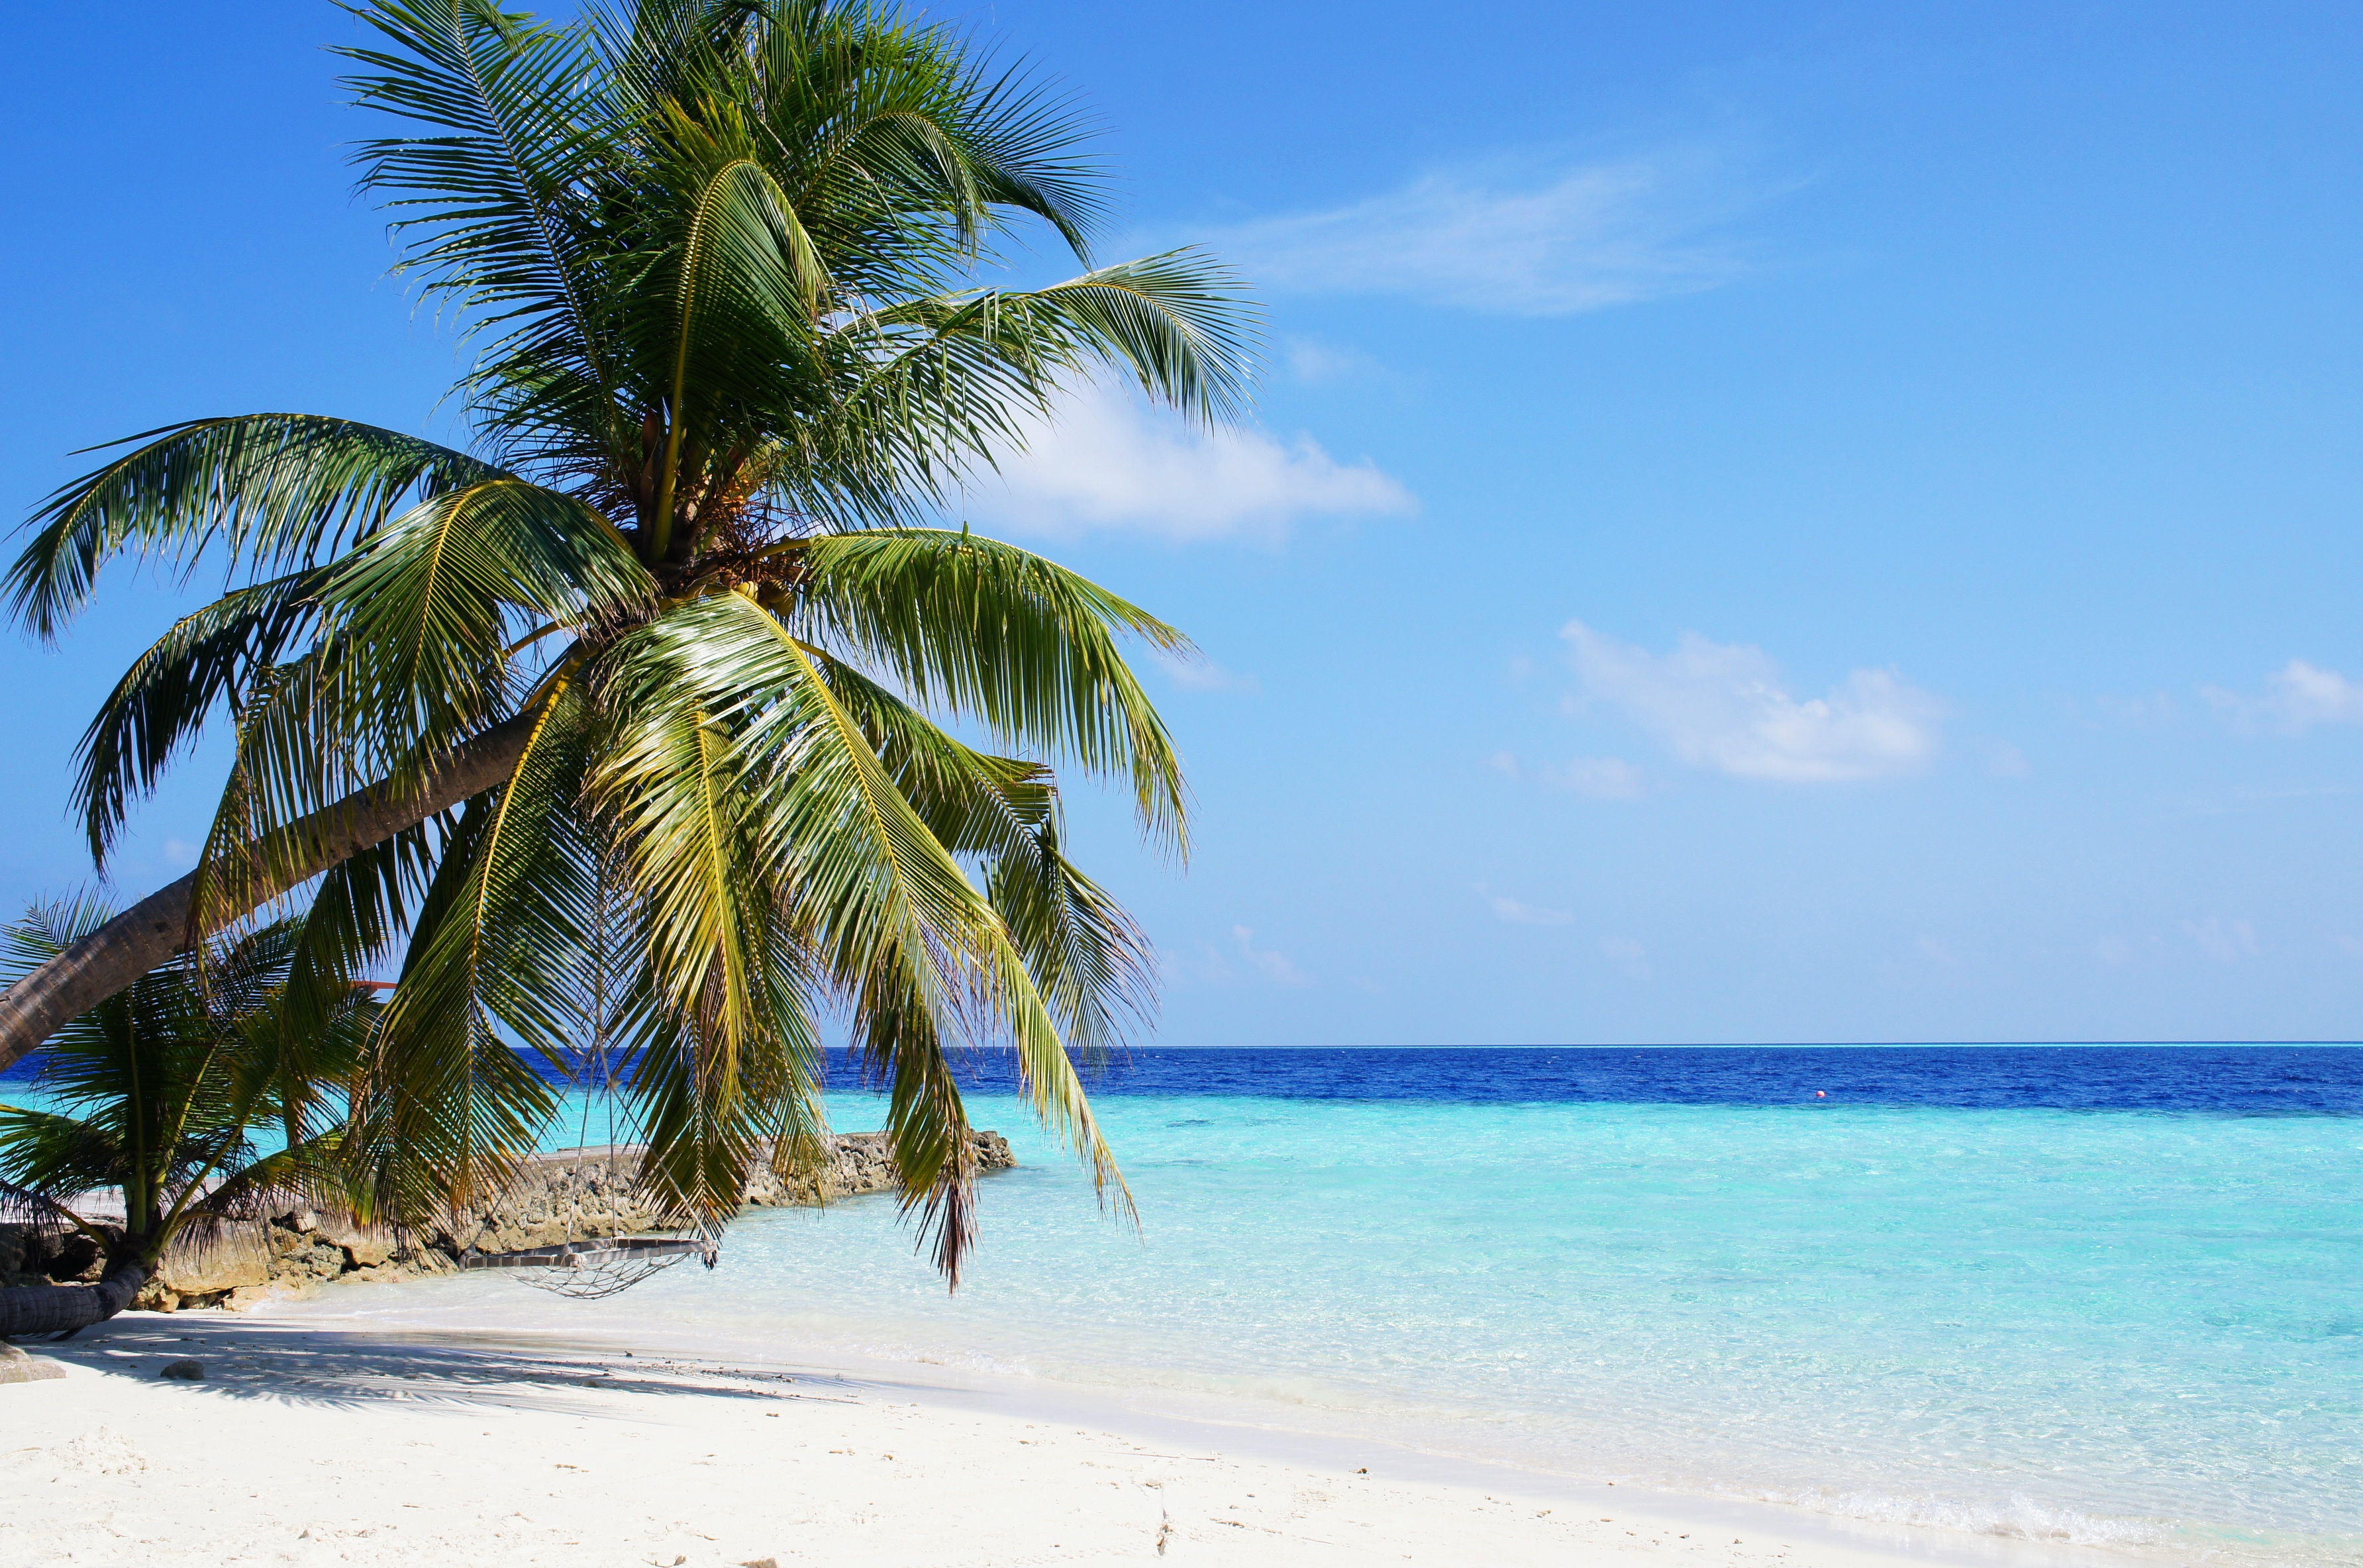
beach, sea, coast, tree, water, ocean, sky, shore, vacation, travel, palm, tropical, holiday, lagoon, bay, island, blue, body of water, resort, caribbean, tropics, cape, maldives, woody plant, arecales, palm family